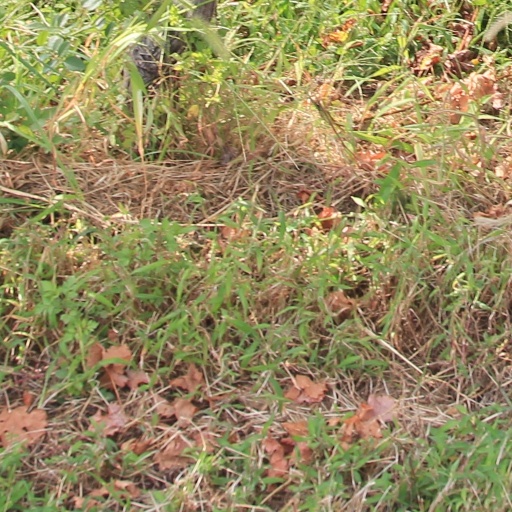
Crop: grape